Prizer's Mill Complex

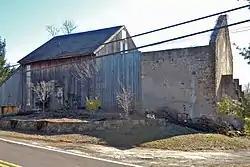
Barn in the Prizer's Mill Complex, March 2011

Prizer's Mill Complex is a national historic district located in East Pikeland Township, Chester County, Pennsylvania. The district includes 5 contributing buildings, 1 contributing site, and 2 contributing structures. They include miller's houses dated to the 18th and 19th century, two barns, a cistern, a grist mill, millrace, and the remains of a 19th-century carriage house.